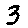
Label: 3